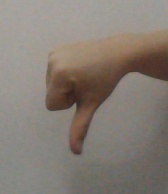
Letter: waw